Dan Berglund

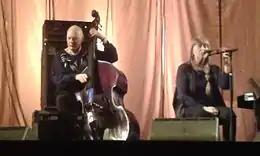
Dan Berglund and Sidsel Endresen at Vossajazz 2016

Berglund was familiar with Swedish folk music as well as with pop and rock music. At the age of ten he started playing rock guitar, but later changed to bass guitar. As part of his musical training at the "Birka Folkhögskola" in Östersund he came to pick up the upright bass and played in the regional symphony orchestra, with whom he also had guest performances and first television appearances. In 1990 he moved to Stockholm to study at the Kungliga Musikhögskolan. There he played in the group " Jazz Furniture " and in the quintet of Lina Nyberg, where he met Esbjörn Svensson.